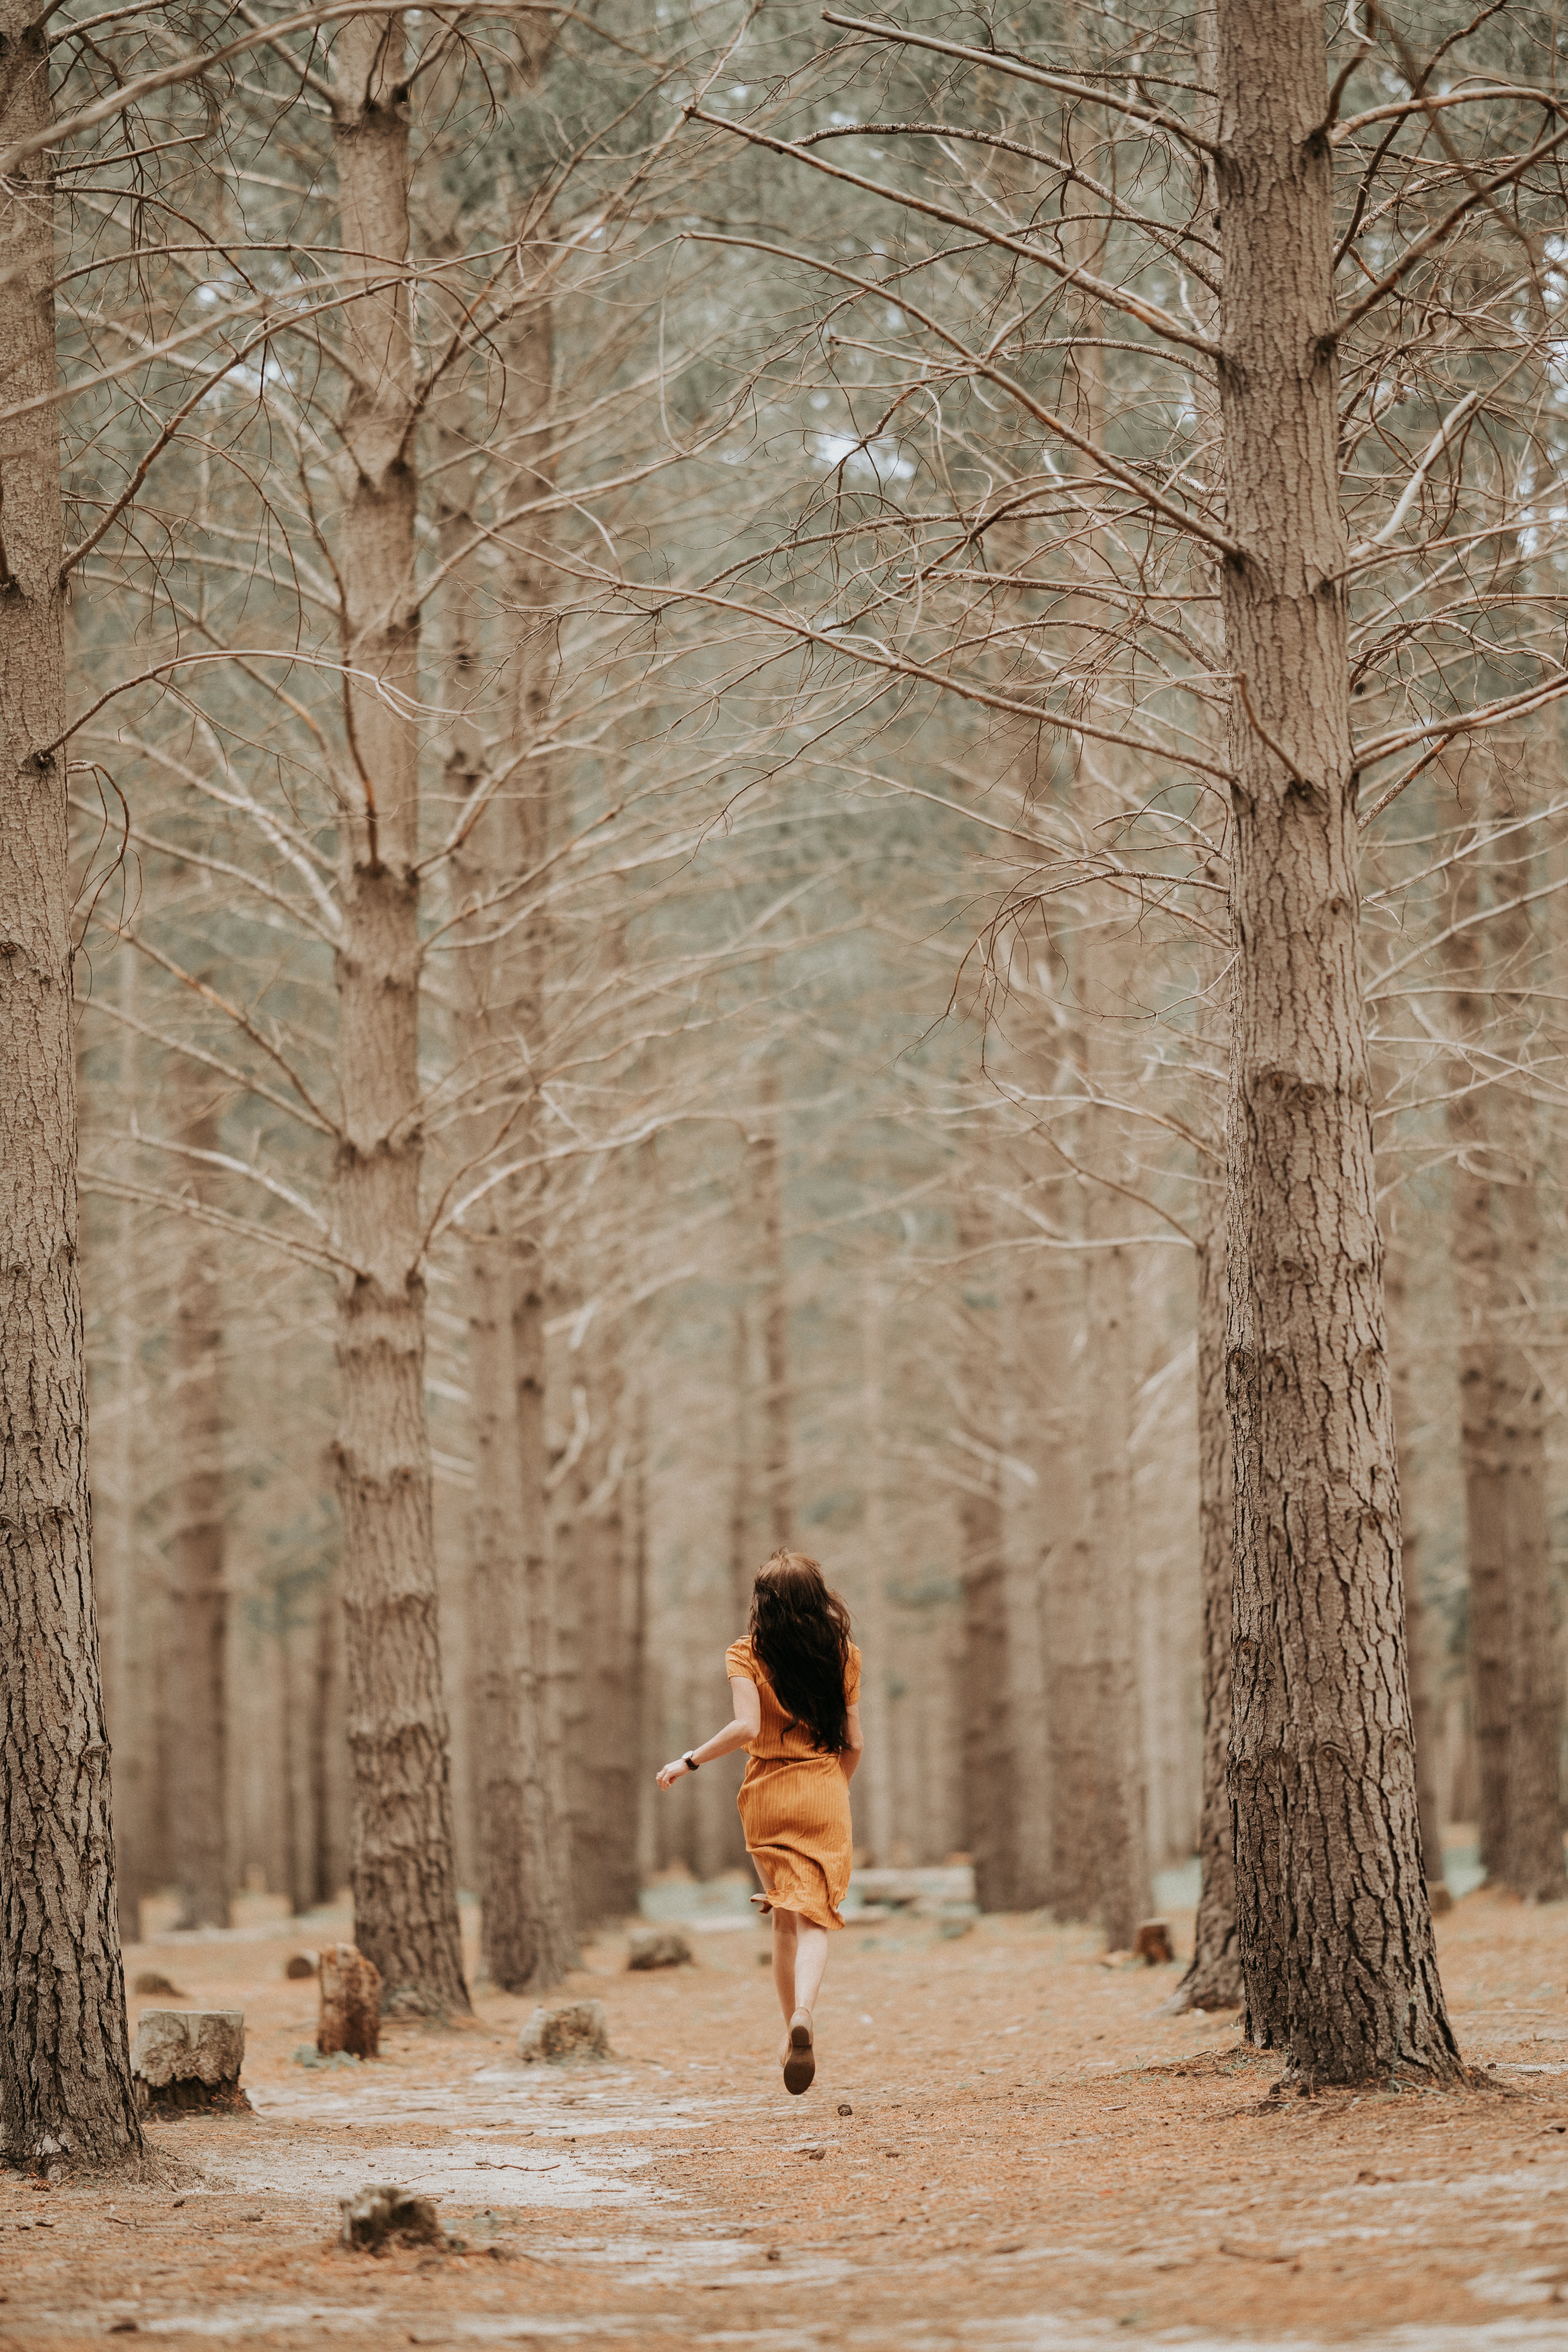
tree